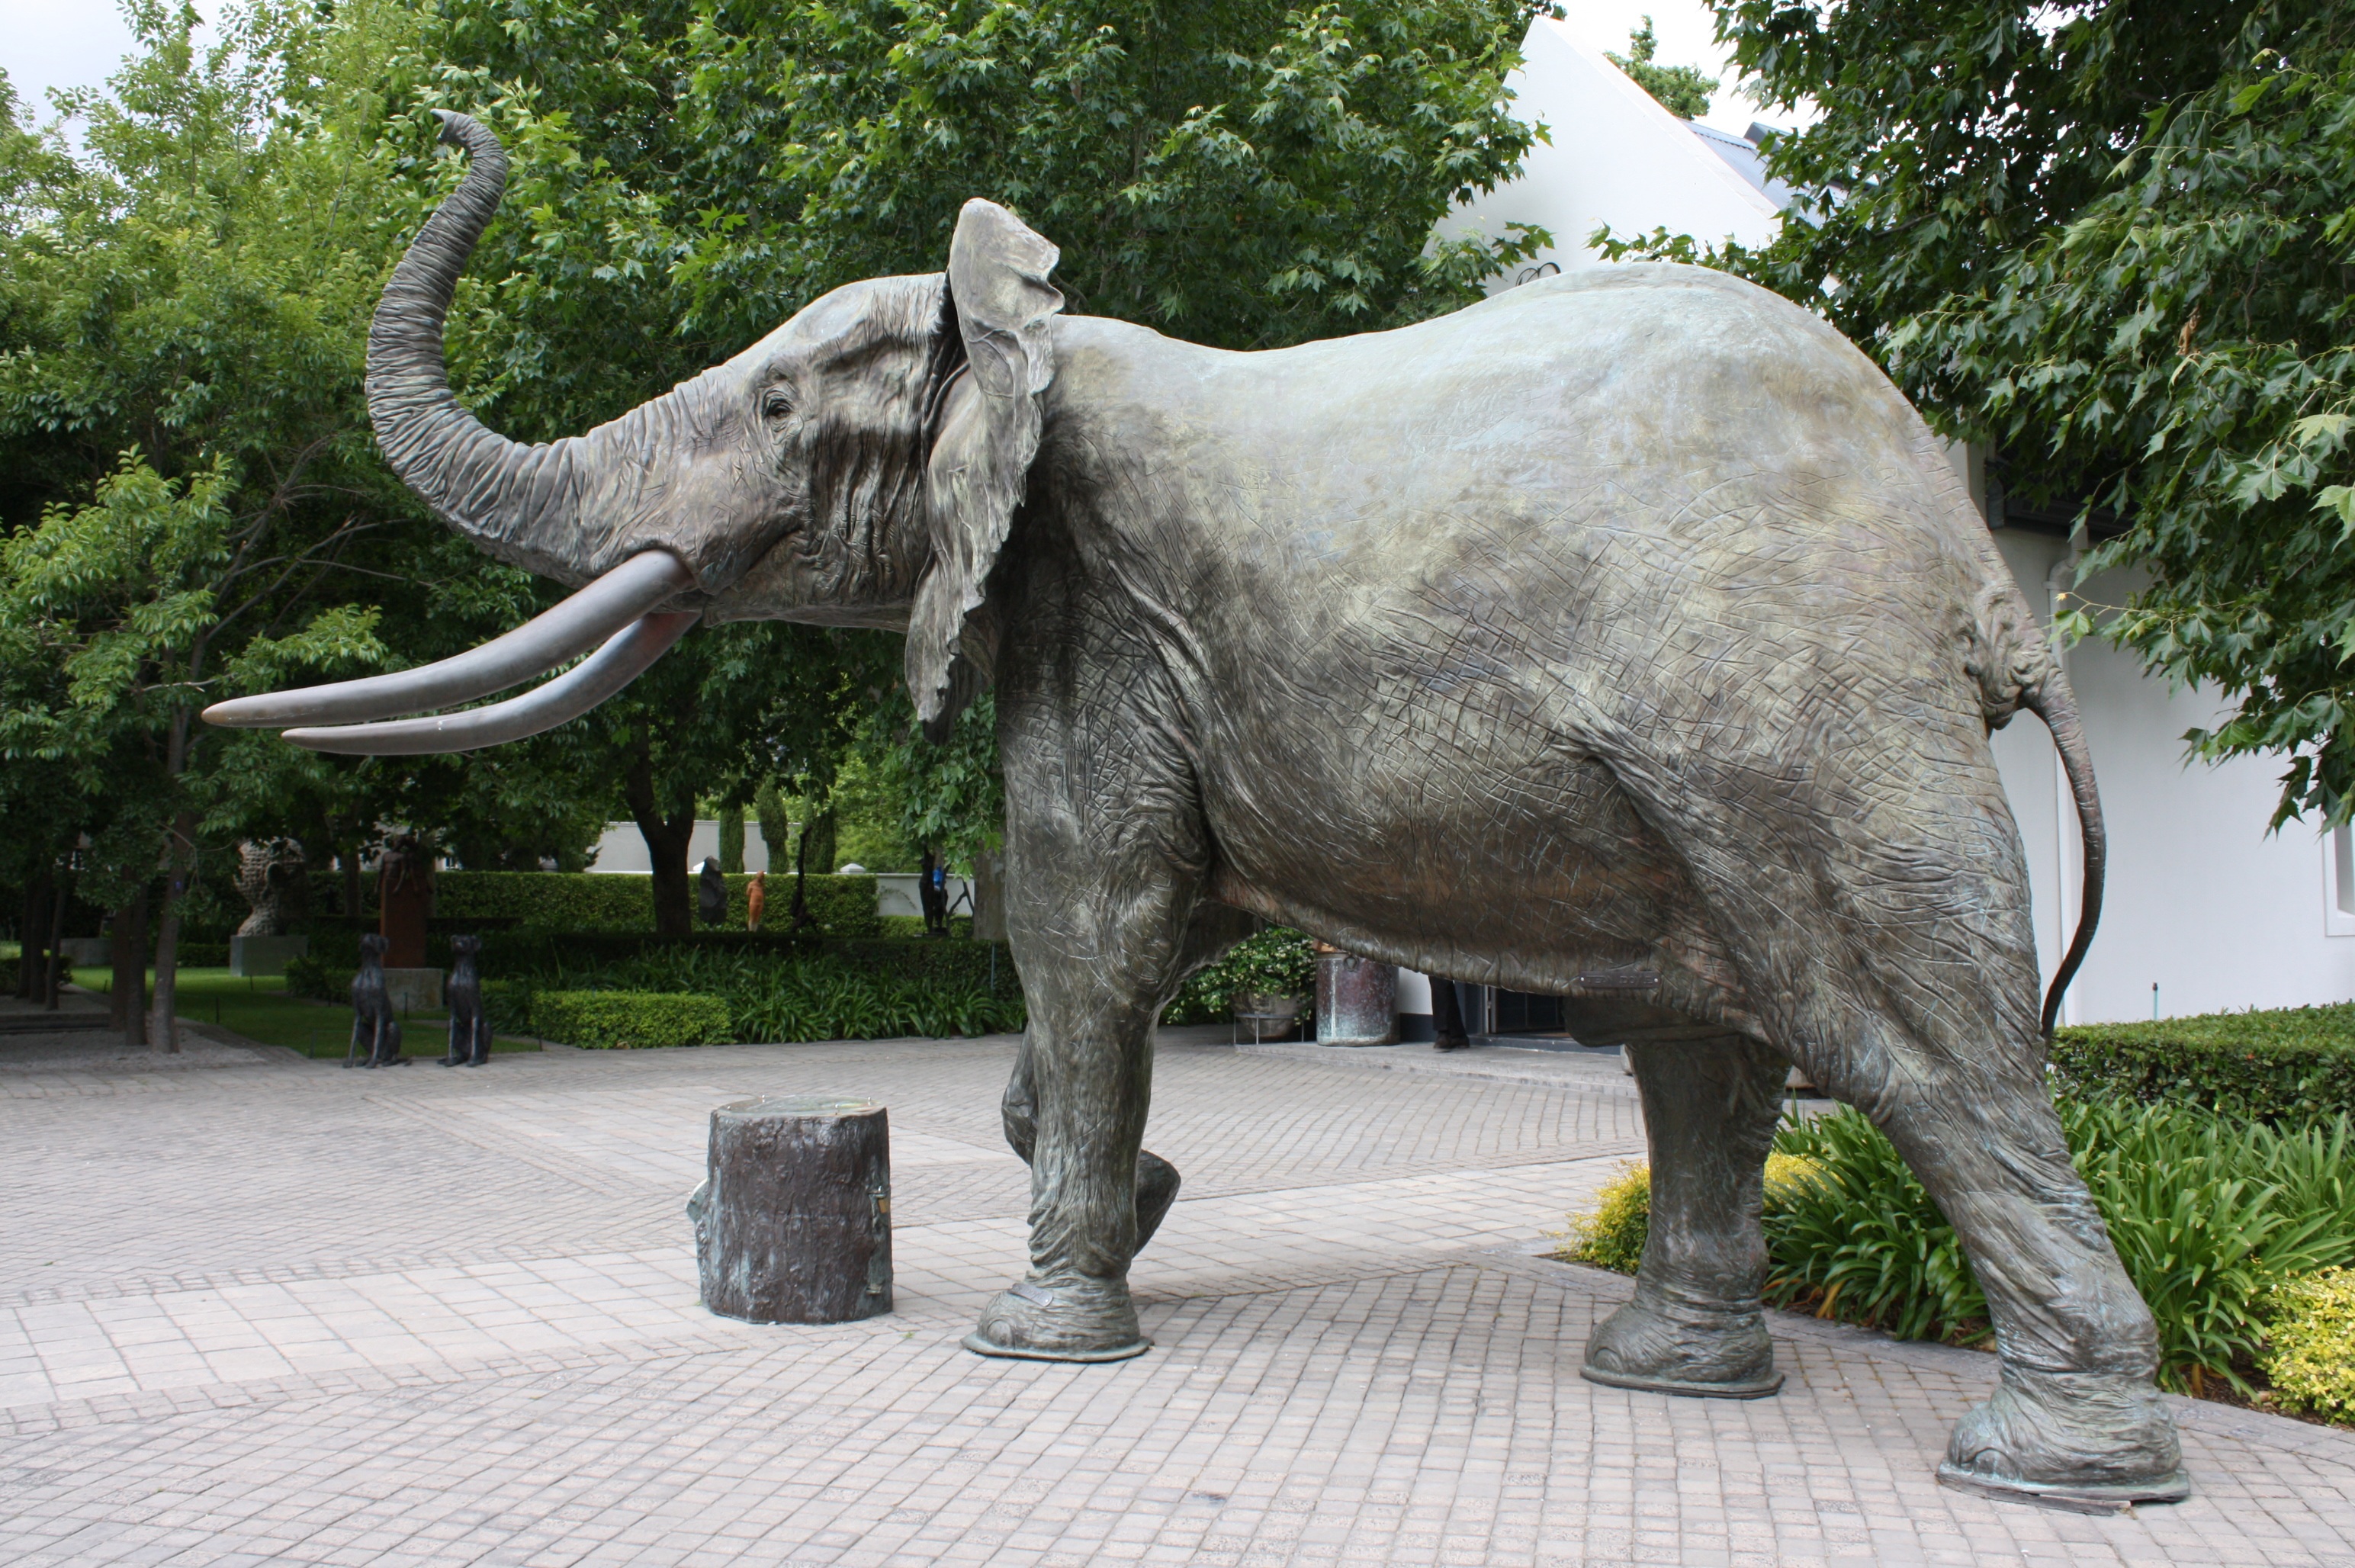
statue, zoo, tourism, fauna, elephant, sculpture, art, figure, stately, dinosaur, winery, south africa, indian elephant, african elephant, winelands, elephants and mammoths, grande provence, wine estate grande provence, franschhoek